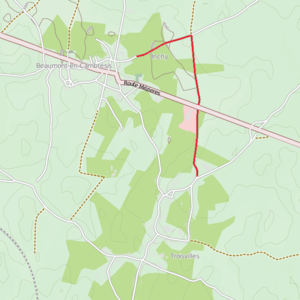
Secteur pavé de Troisvilles à Inchy
Le secteur pavé de Troisvilles à Inchy est un secteur pavé emprunté le plus souvent lors de la course cycliste «Paris-Roubaix». Il est situé sur les communes de Troisvilles et d'Inchy avec une distance approximative de 2 200 m.